History of the Jews in Argentina

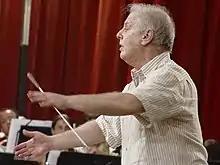
Conductor Daniel Barenboim

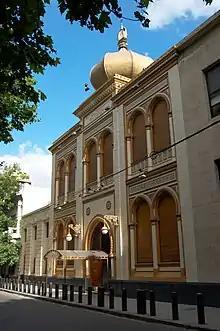
Sephardic Temple, Barracas district, Buenos Aires

In recent years there was number of antisemitic incidents in Argentina: on 19 October 2012, a discriminatory and antisemitic message, which included Nazi references, was painted on the front of a public school in Concordia, Entre Rios. Another incident took place in Mendoza on 6 September 2012 when during a basketball game the father of the player Andres Berman was physically assaulted after he criticized antisemitic statements by fans of an opposing team.